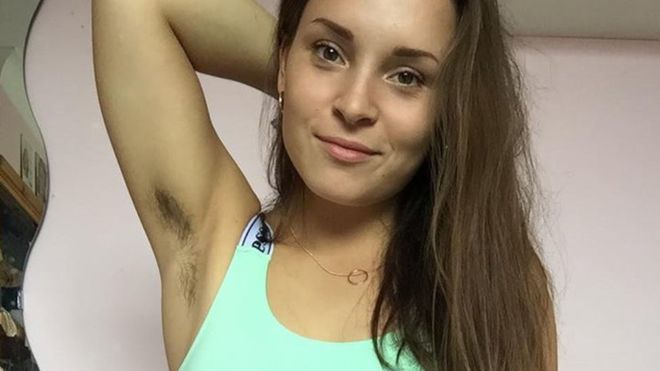
Gender: women